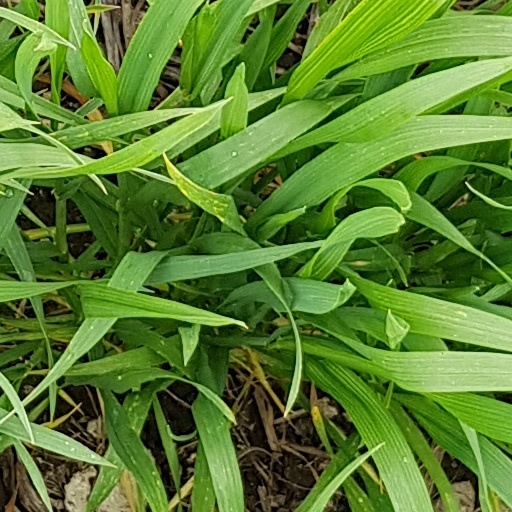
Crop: wheat